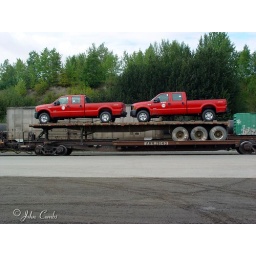
Two trucks on a flat bed on a flat car in the Anchorage yard.